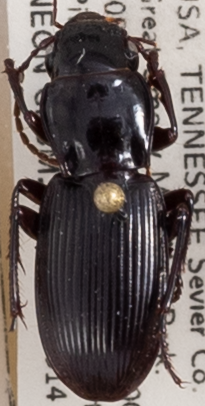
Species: Pterostichus acutipes acutipes
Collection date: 2021-09-14
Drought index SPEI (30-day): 1.442
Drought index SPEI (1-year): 1.28
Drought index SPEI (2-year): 2.09